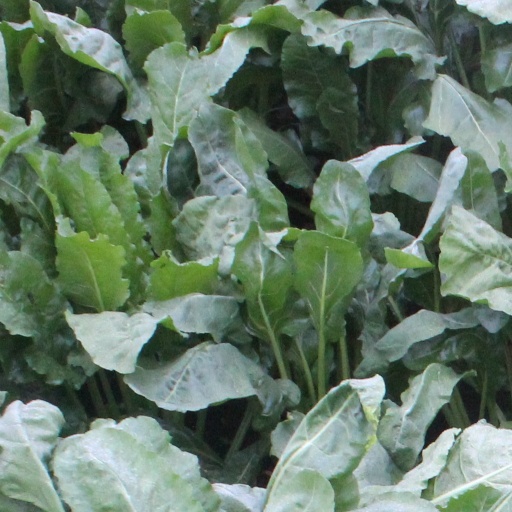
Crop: sugar beet